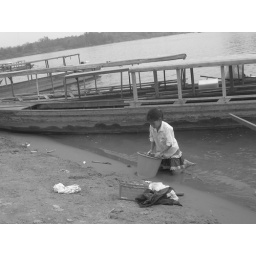
Little girl washing her clothes by the river